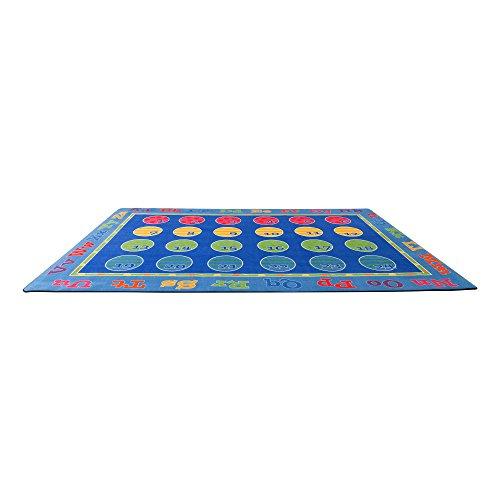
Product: Sprogs Kids Fun with Colors Seating Rug, 7' 6" W x 12' L, SPG-FE638-44A-SO
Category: Home & Kitchen | Home Décor | Kids' Room Décor | Rugs
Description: Learning is fun with institutional quality rugs designed for fun learning in the classroom, home, daycare or school.
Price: $429.99
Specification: Shipping Weight: 39 pounds (View shipping rates and policies)|ASIN: B06XRTS7FK|Item model number: SPG-FE638-44A-SO|    #1442    in Kids' Rugs